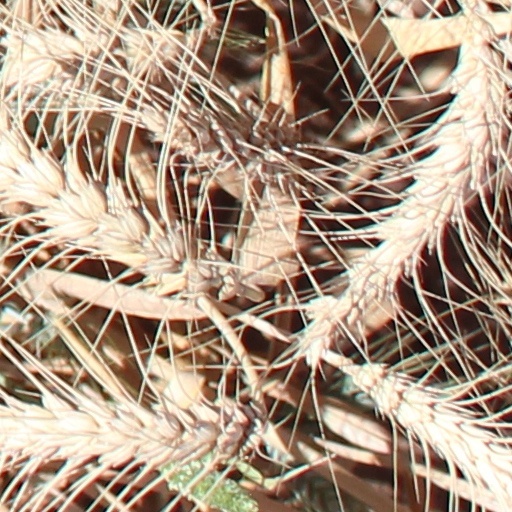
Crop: wheat